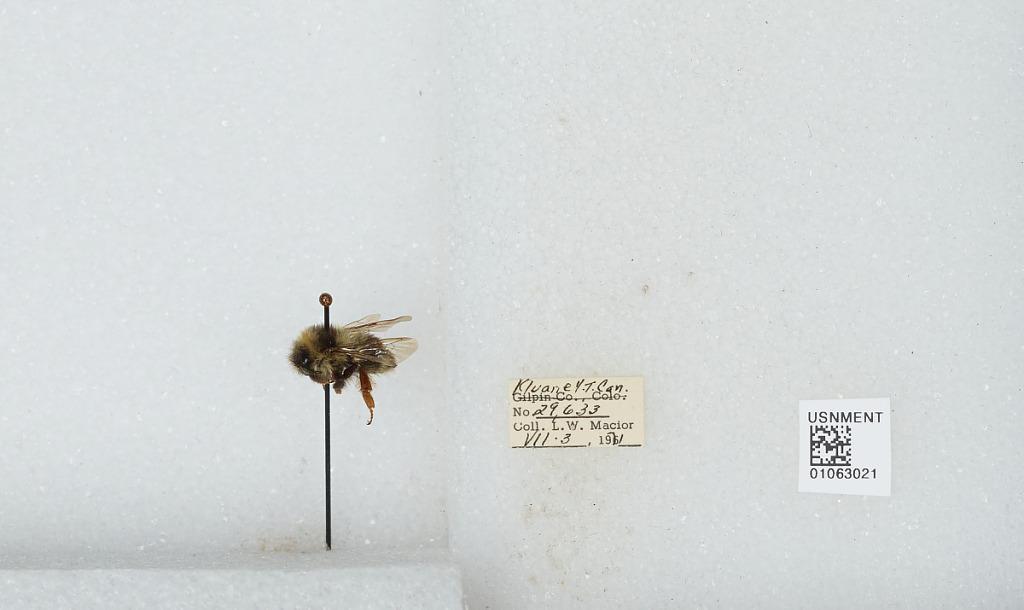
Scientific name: Bombus bifarius nearcticus
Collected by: L. Macior
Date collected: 1971-7-3
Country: Canada
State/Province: Yukon Territory
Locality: Kluane
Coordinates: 60.75, -139.5